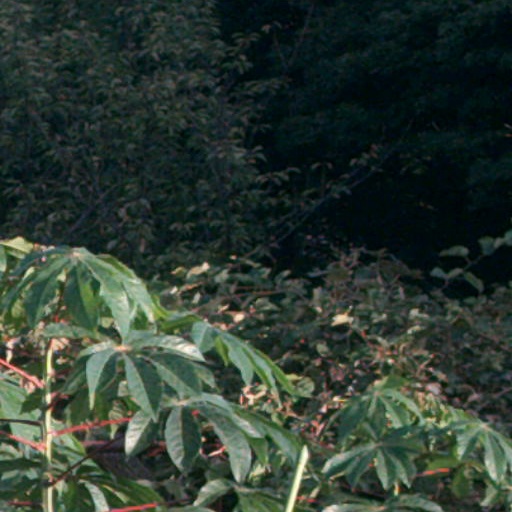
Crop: cassava